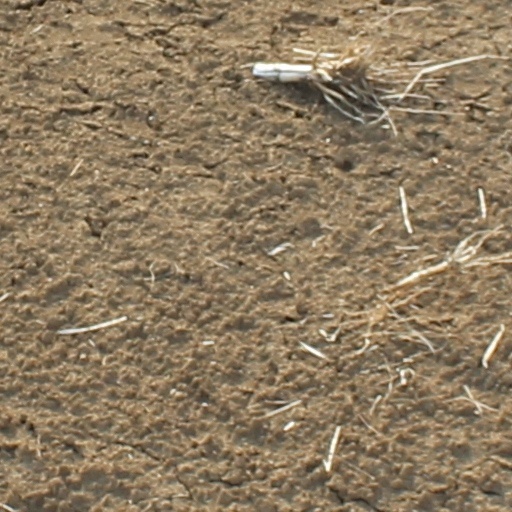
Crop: wheat